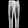
Label: Trouser